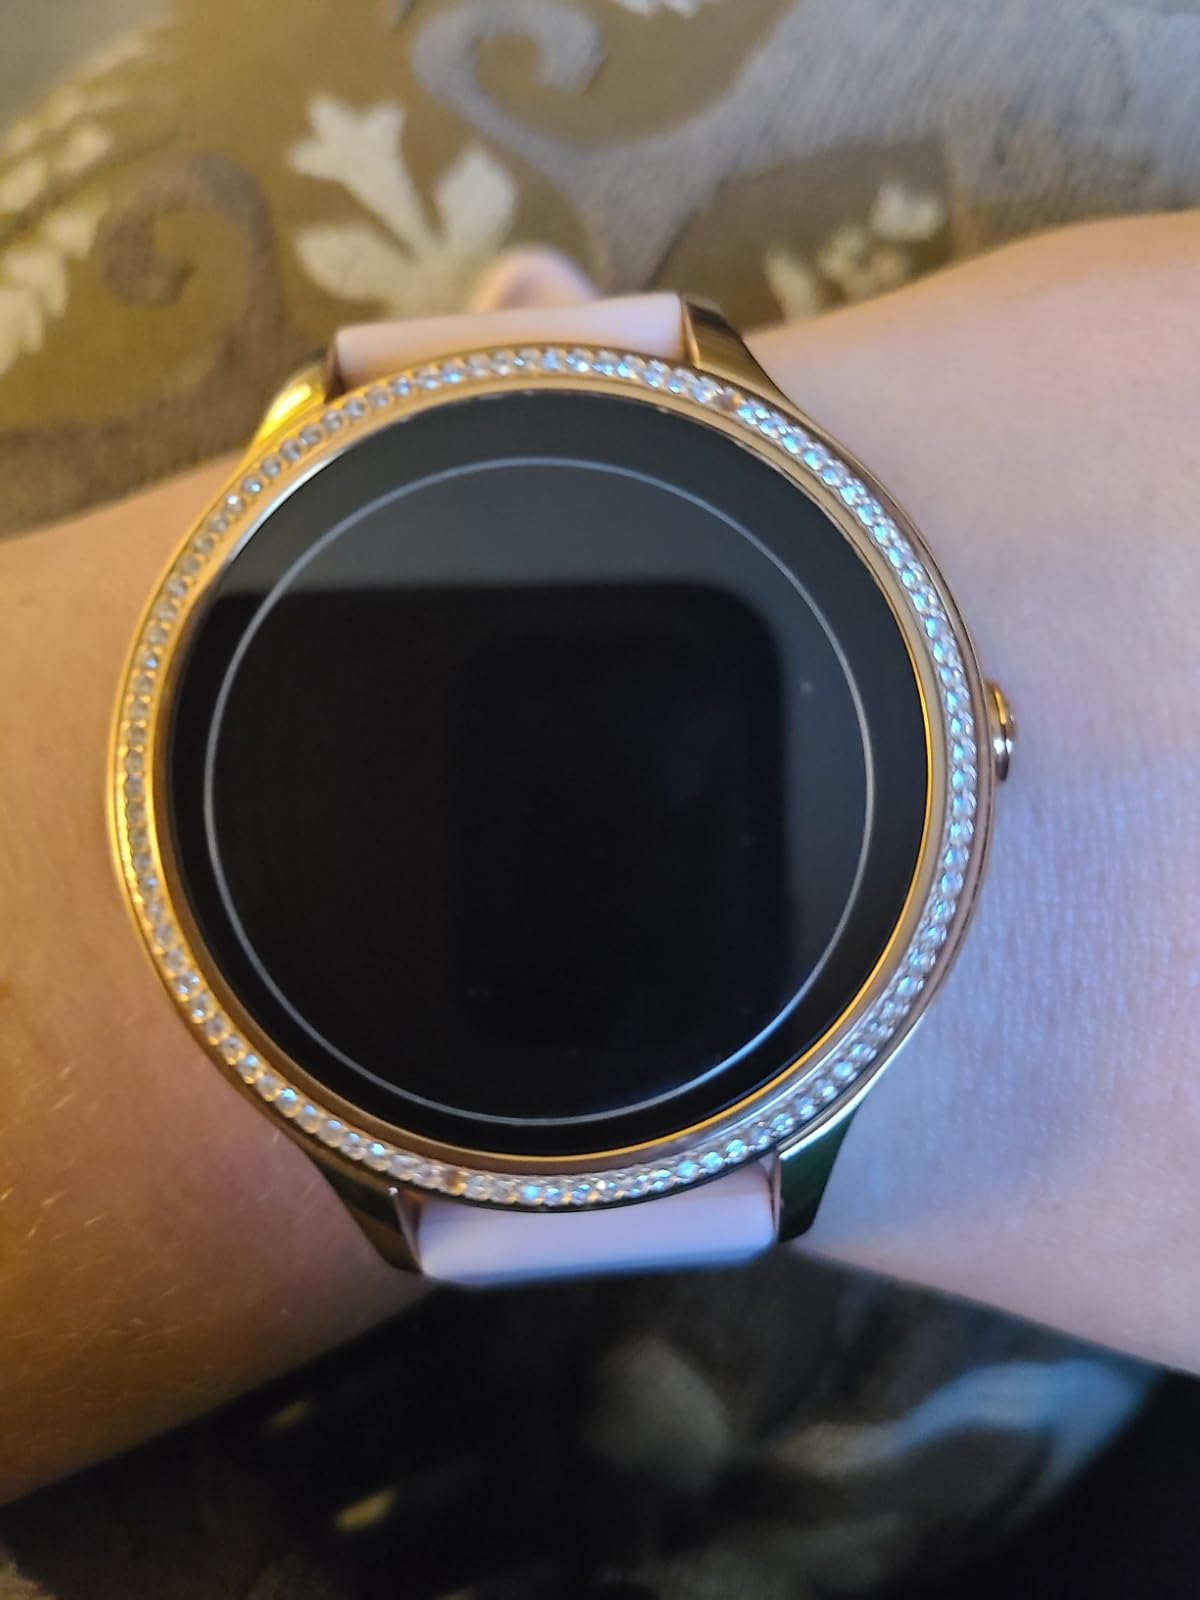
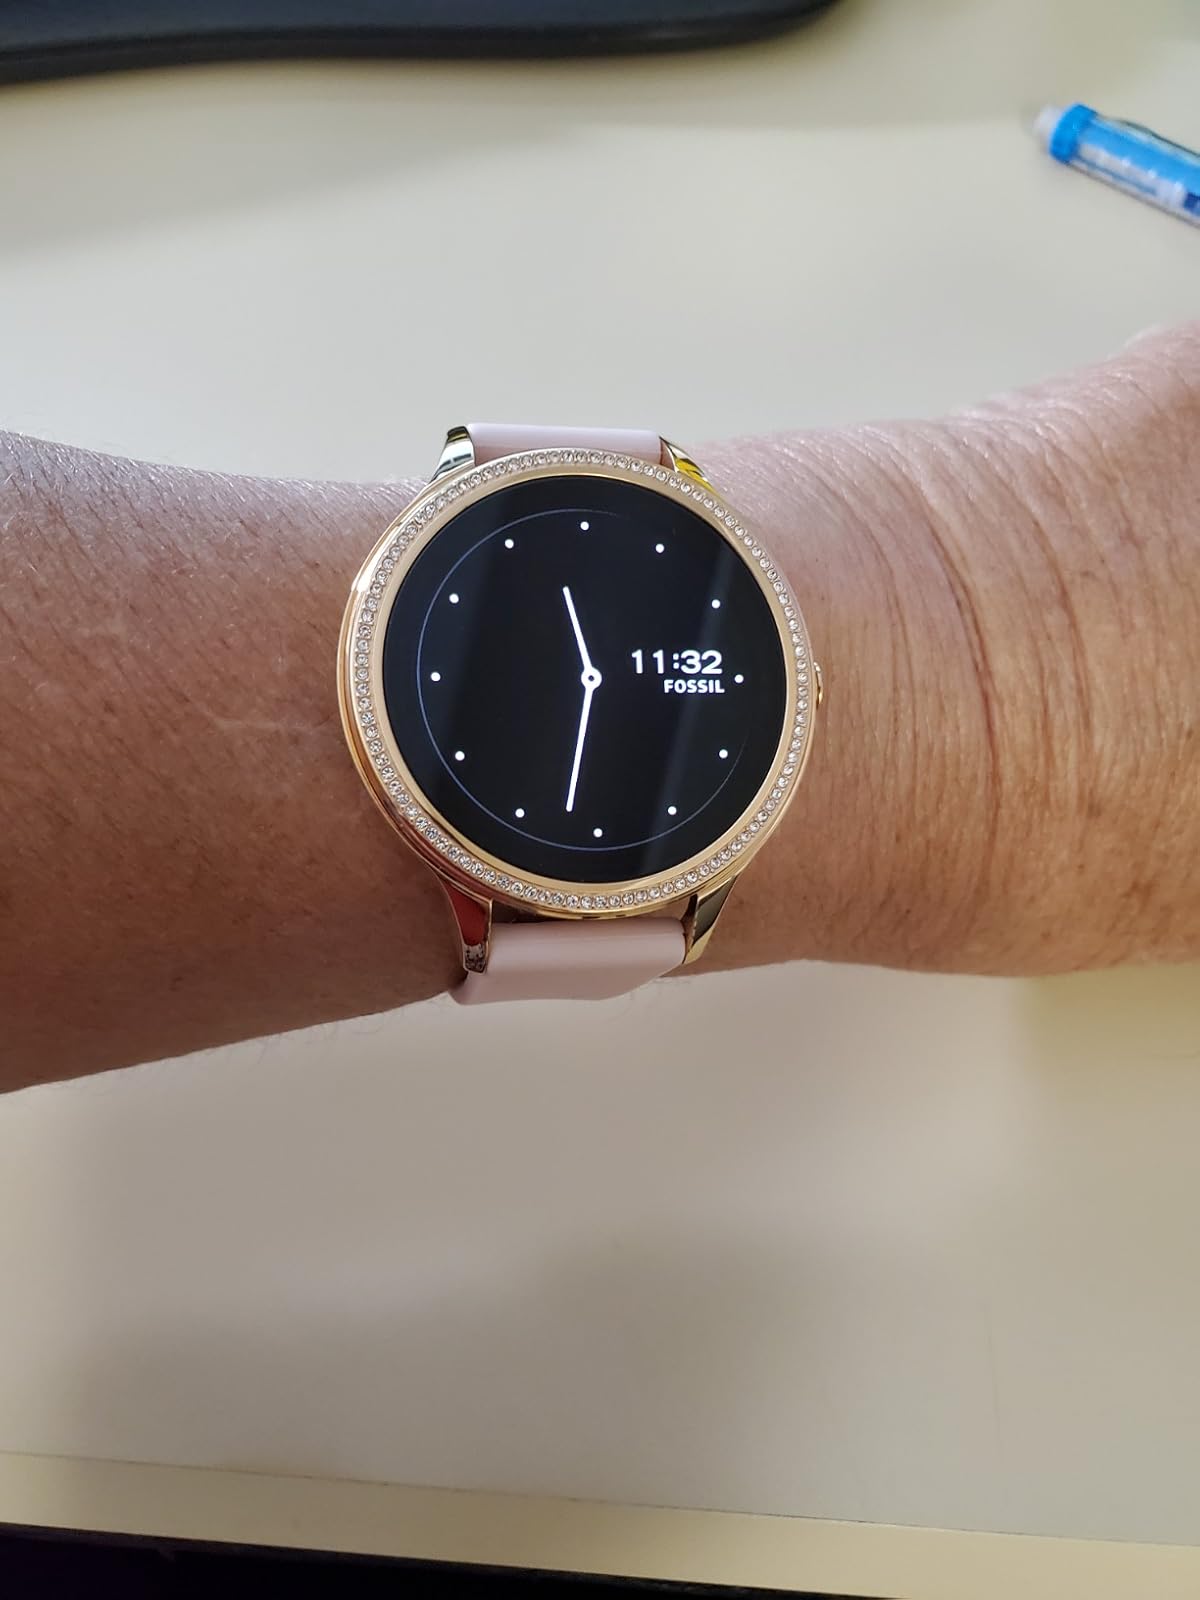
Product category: smartwatch
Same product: yes